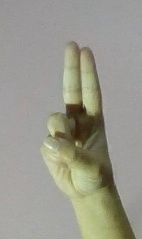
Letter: taa